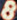
Number: 8